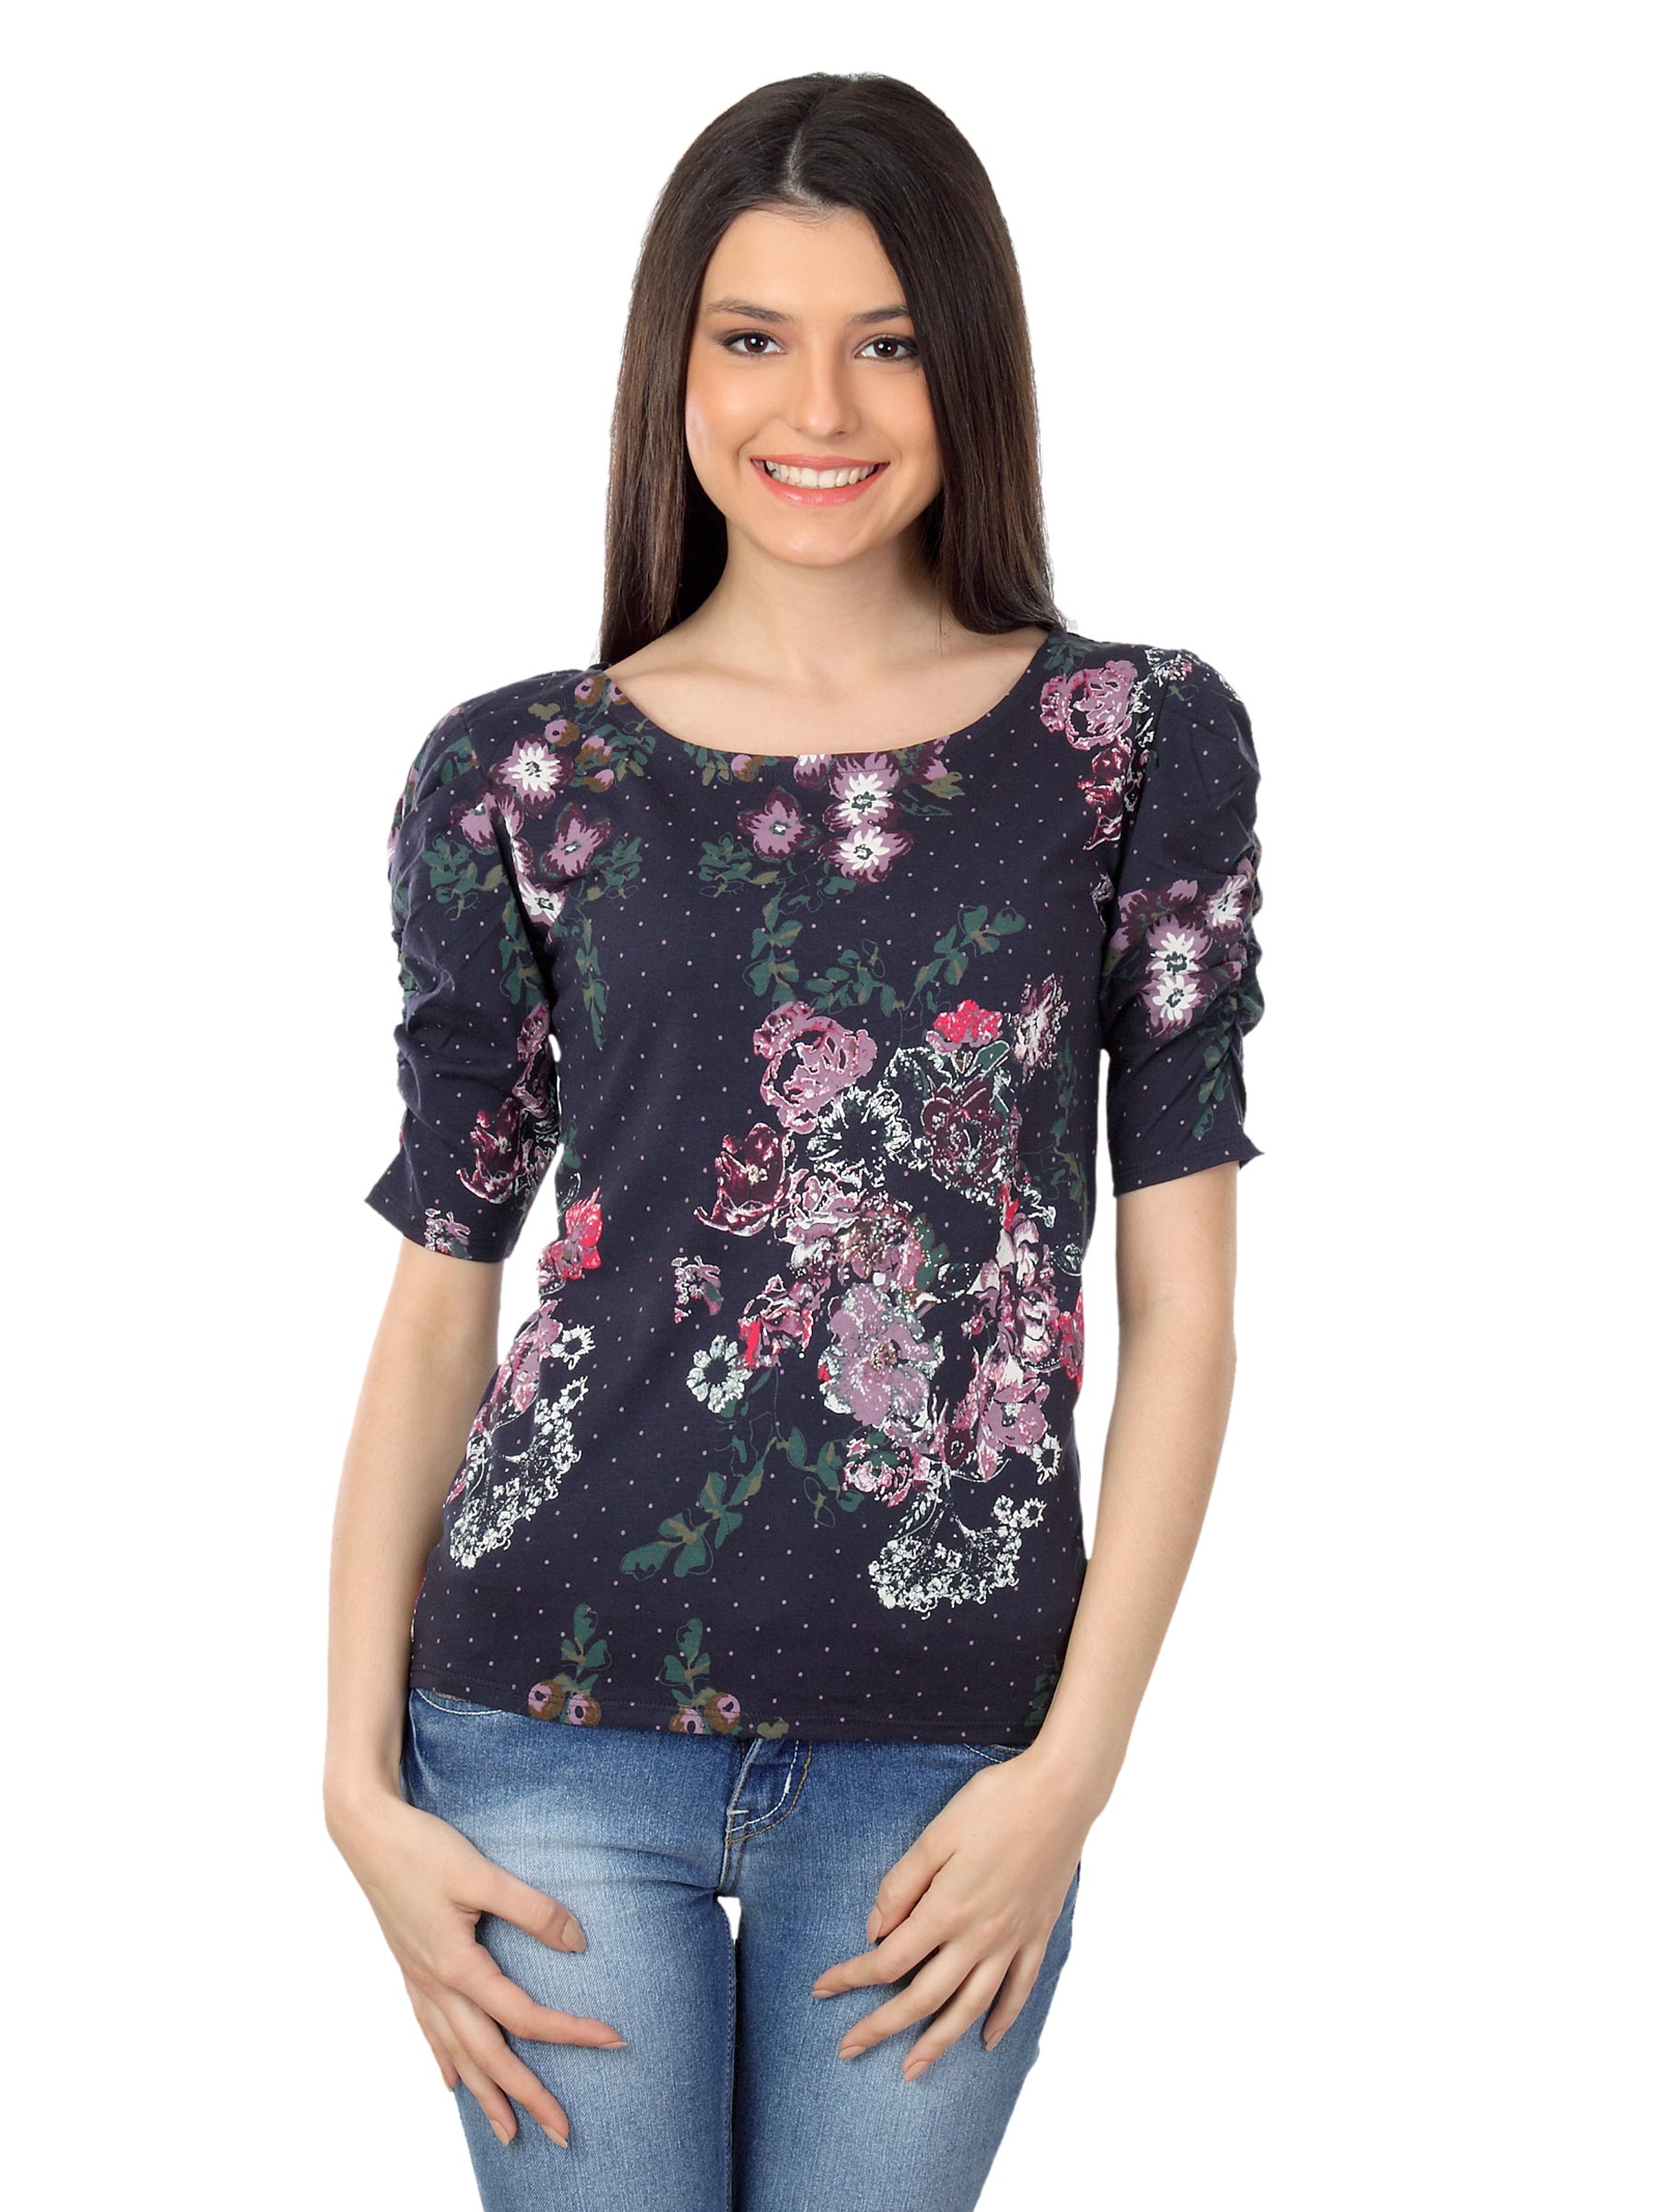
Lee Women Navy Blue Printed Top
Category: Apparel / Topwear / Tshirts
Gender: Women
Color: Navy Blue
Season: Summer 2012
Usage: Casual